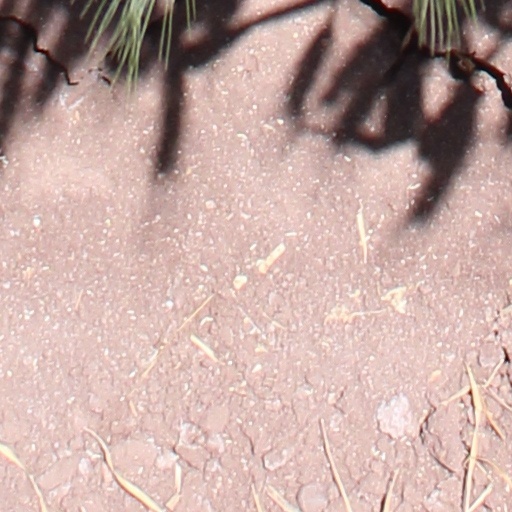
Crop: wheat